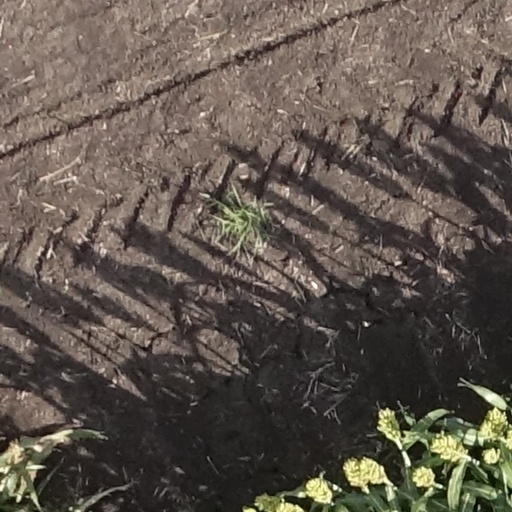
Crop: sorghum